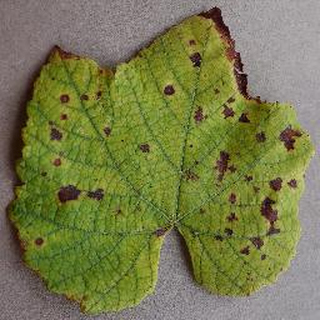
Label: grape_leaf_blight